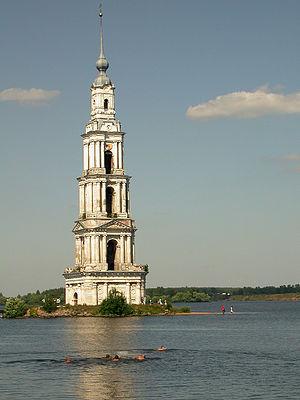
Liste des églises orthodoxes et des clochers les plus hauts du monde dont la hauteur dépasse 70 mètres.
Kaliazine est une ville de l'oblast de Tver, en Russie, et le centre administratif du raïon Kaliazinski. Sa population s’élevait à 13 394 habitants en 2014.